Al-Buss refugee camp

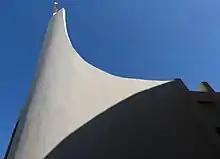
Saint Paul's church

On the first of September 1920, the French colonial rulers proclaimed the new State of Greater Lebanon under the guardianship of the League of Nations represented by France. Tyre and the Jabal Amel were attached as the Southern part of the Mandate. The French High Commissioner in Syria and Lebanon became General Henri Gouraud.